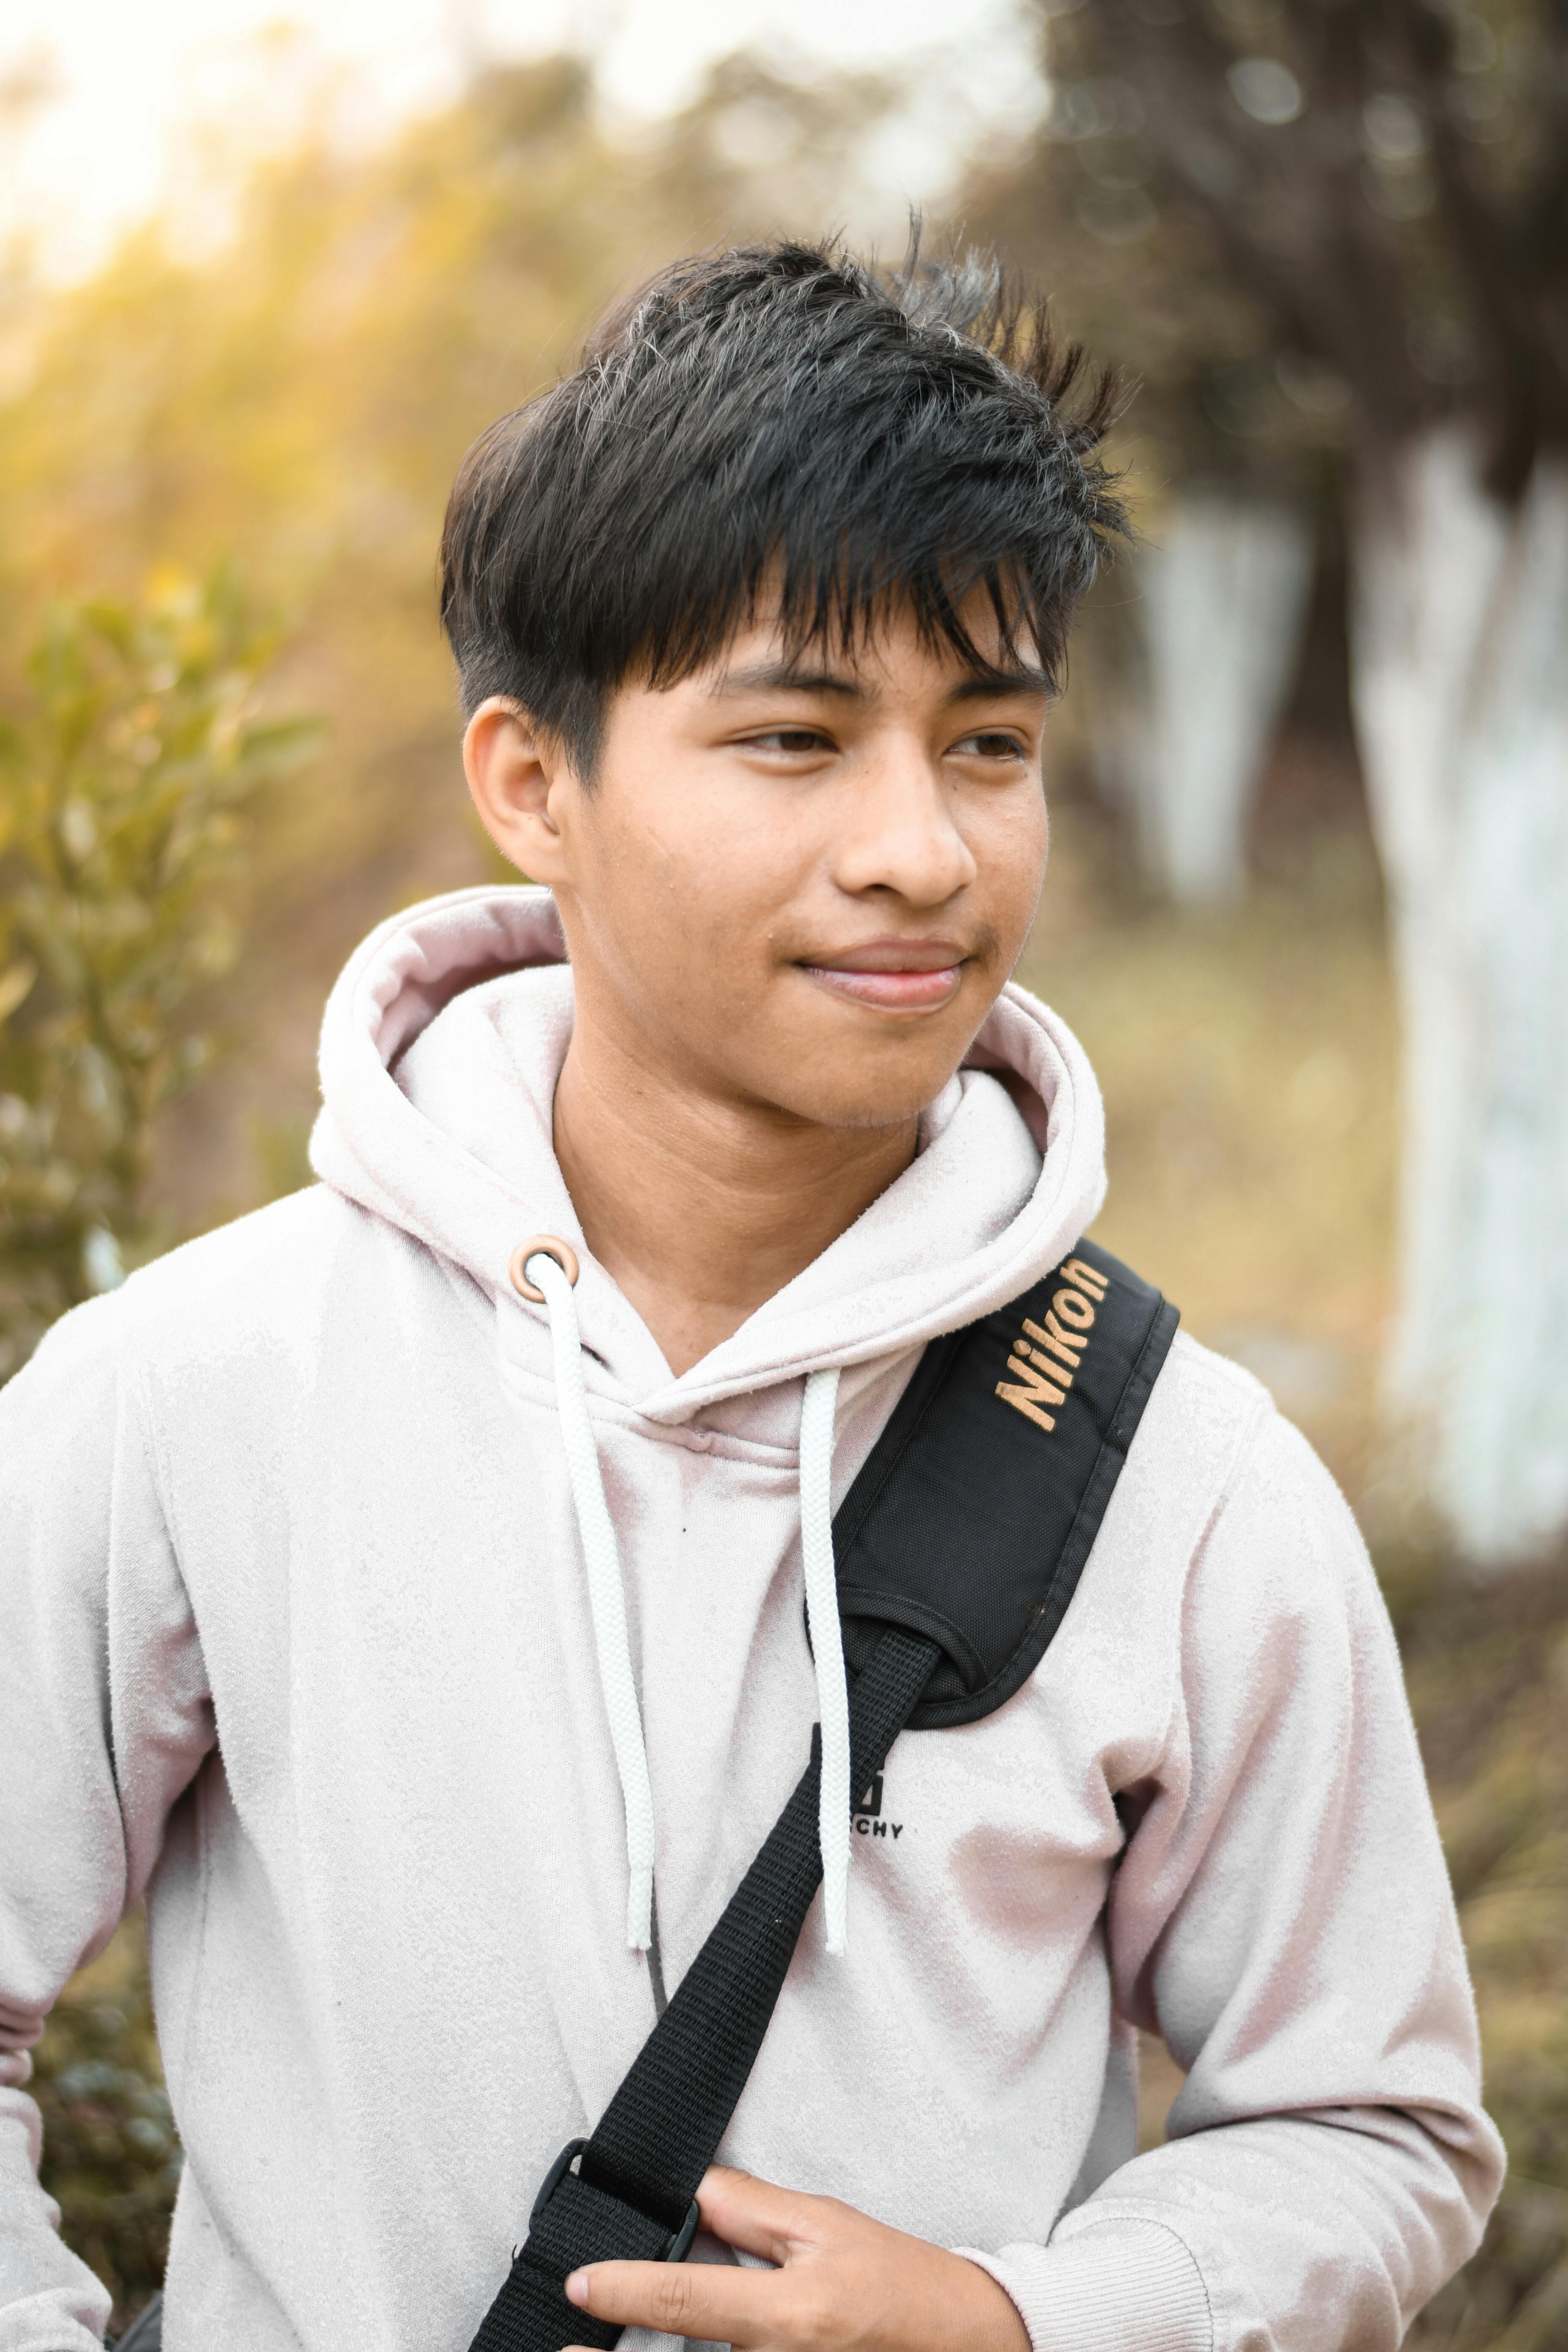
Gender: men